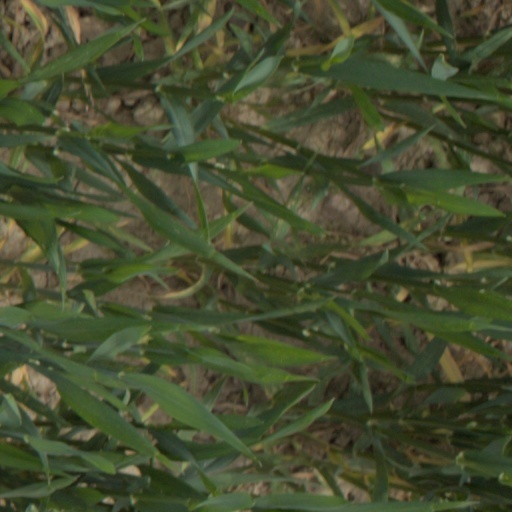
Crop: wheat